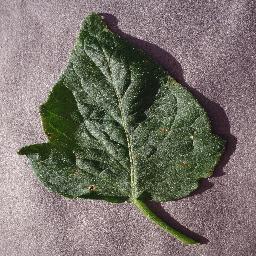
Label: Tomato___Target_Spot